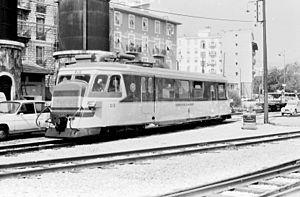
La Société Anonyme des Etablissements Billard & Cie est une entreprise de construction de matériel ferroviaire basée à Tours et spécialisée dans la construction d'autorails légers et de matériels à voie métrique et étroite.
Les Chemins de fer de Provence sont un réseau ferroviaire à voie métrique d'une longueur de 151 km assurant un service urbain de transports de voyageurs entre Nice et La Vésubie Plan-du-Var ainsi qu'un service touristique entre Nice et Digne-les-Bains.
La ligne de Nice à Digne est une ligne ferroviaire française à voie métrique reliant Nice à Digne-les-Bains.